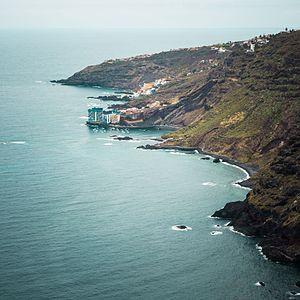
Tacoronte est une commune de la province de Santa Cruz de Tenerife dans la communauté autonome des Îles Canaries en Espagne. Elle est située au nord de l'île de Tenerife.